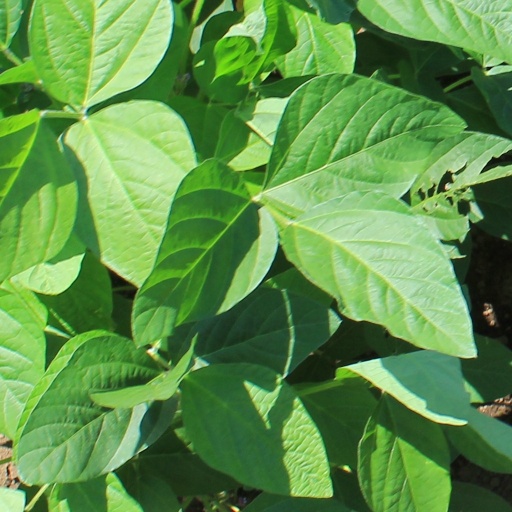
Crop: soybean